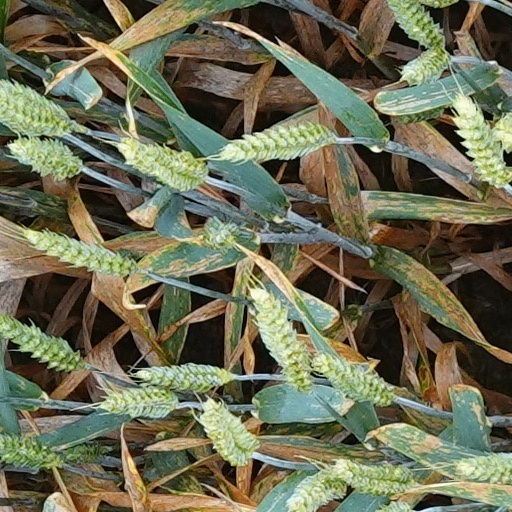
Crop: wheat